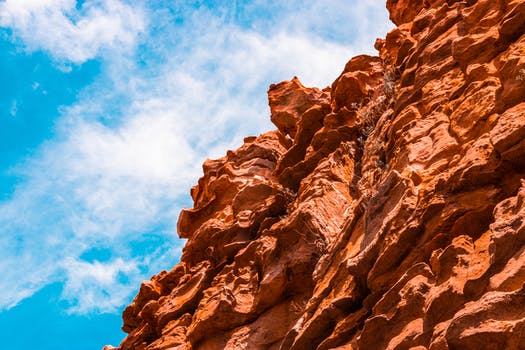
Label: No Watermark